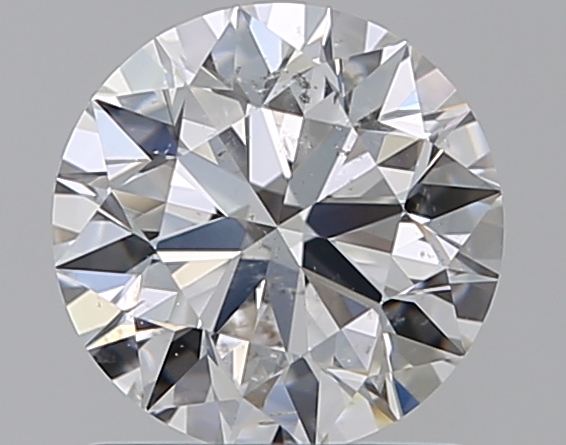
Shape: round
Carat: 1
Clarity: SI2
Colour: E
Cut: EX
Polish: EX
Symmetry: EX
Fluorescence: N
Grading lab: GIA
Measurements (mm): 6.35 x 6.38 x 3.99